Otto Friedrich Ignatius

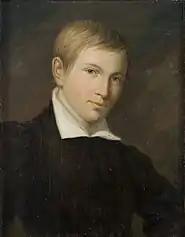
Otto Friedrich Ignatius; posthumous portrait by Gustav Adolf Hippius

Otto Friedrich Ignatius (28 July 1794 in Hageri – 7 September 1824 in Saint Petersburg) was a Baltic-German painter, writer, and composer.